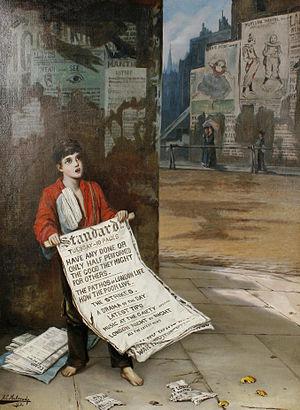
La vente à la criée est une opération par laquelle une personne appelée vendeur interpelle de vive voix des acheteurs potentiels dans le but de leur vendre un bien, traditionnellement selon un système d'enchère, selon un principe offre/demande.